Great Bentley

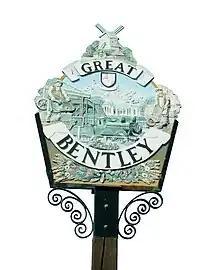
The other side of the village sign

The village green covers some and is reputed to be one of the largest in England. The village green was the site of a steam mill which was built in 1886. The mill chimney was demolished in 1925, and what remains of the structure today has been converted into apartments. Adjacent to the mill was a large pond which no longer exists, and a handful of willow trees mark the spot. To the north of the mill is a children's play area and a small nature reserve containing various species of grasses that can only be found in the local area.. To the east of this is the old mill house where a windmill once stood within the walled gardens of the house, but this was also demolished in the late 19th century.